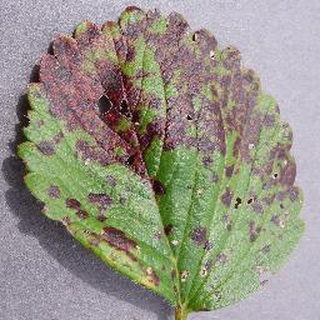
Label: strawberry_leaf_scorch